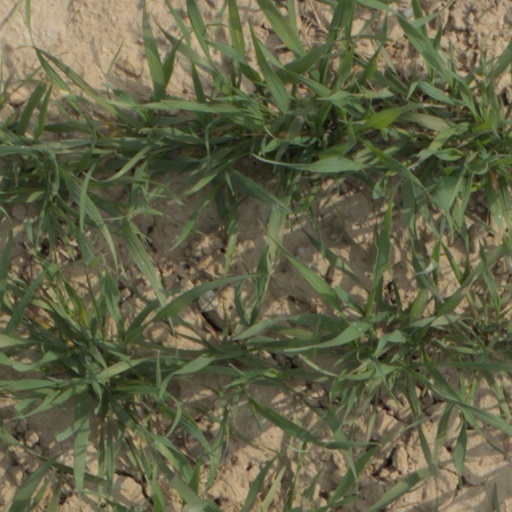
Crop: wheat